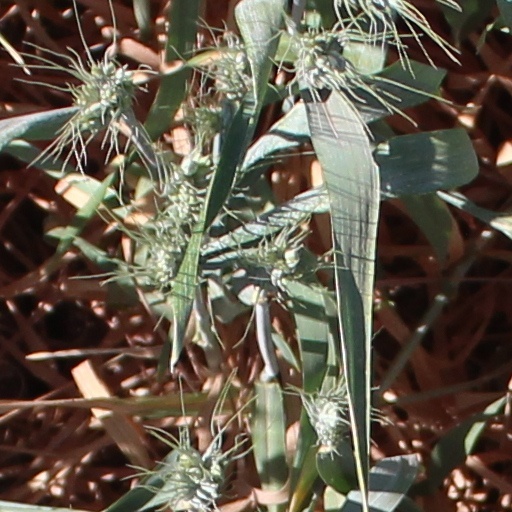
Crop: wheat